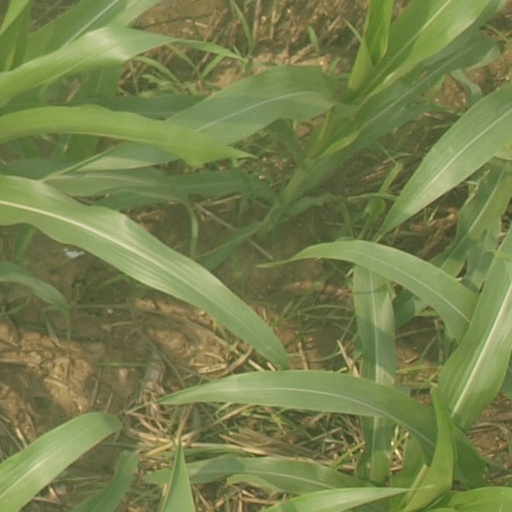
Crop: maize; corn